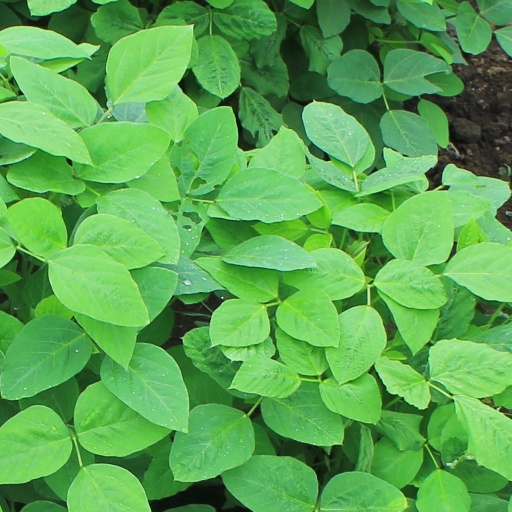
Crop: soybean